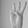
ASL letter: W